Joseph Calleia

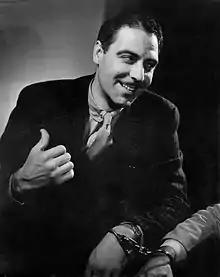
Calleia in the Broadway stage production "Small Miracle" (1934–1935)

Joseph Alexander Caesar Herstall Vincent Calleja was born on August 4, 1897, in Notabile (now called Mdina), in the administrative area of Saqqajja, in the Crown Colony of Malta. His parents were Pasquale and Eleonore Calleja; his father was an architect. Calleia studied at St. Julian's and St. Aloysius Colleges. At age 12, he used the English pound given to him for Christmas to buy two dozen harmonicas, and organized a local band whose performances were soon netting £100 a week. Sent by his father to London to study engineering, Calleia employed his good tenor voice in music halls, performing ballads of the Scottish Highlands in traditional dress. He worked as Joseph Spurin, using his mother's maiden name due to his father's disapproval.